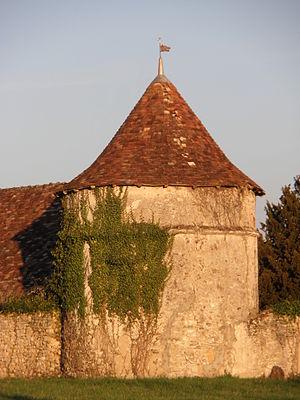
Pindray en mars 2011
Pindray est une commune du Centre-Ouest de la France, située dans le département de la Vienne en région Nouvelle-Aquitaine.